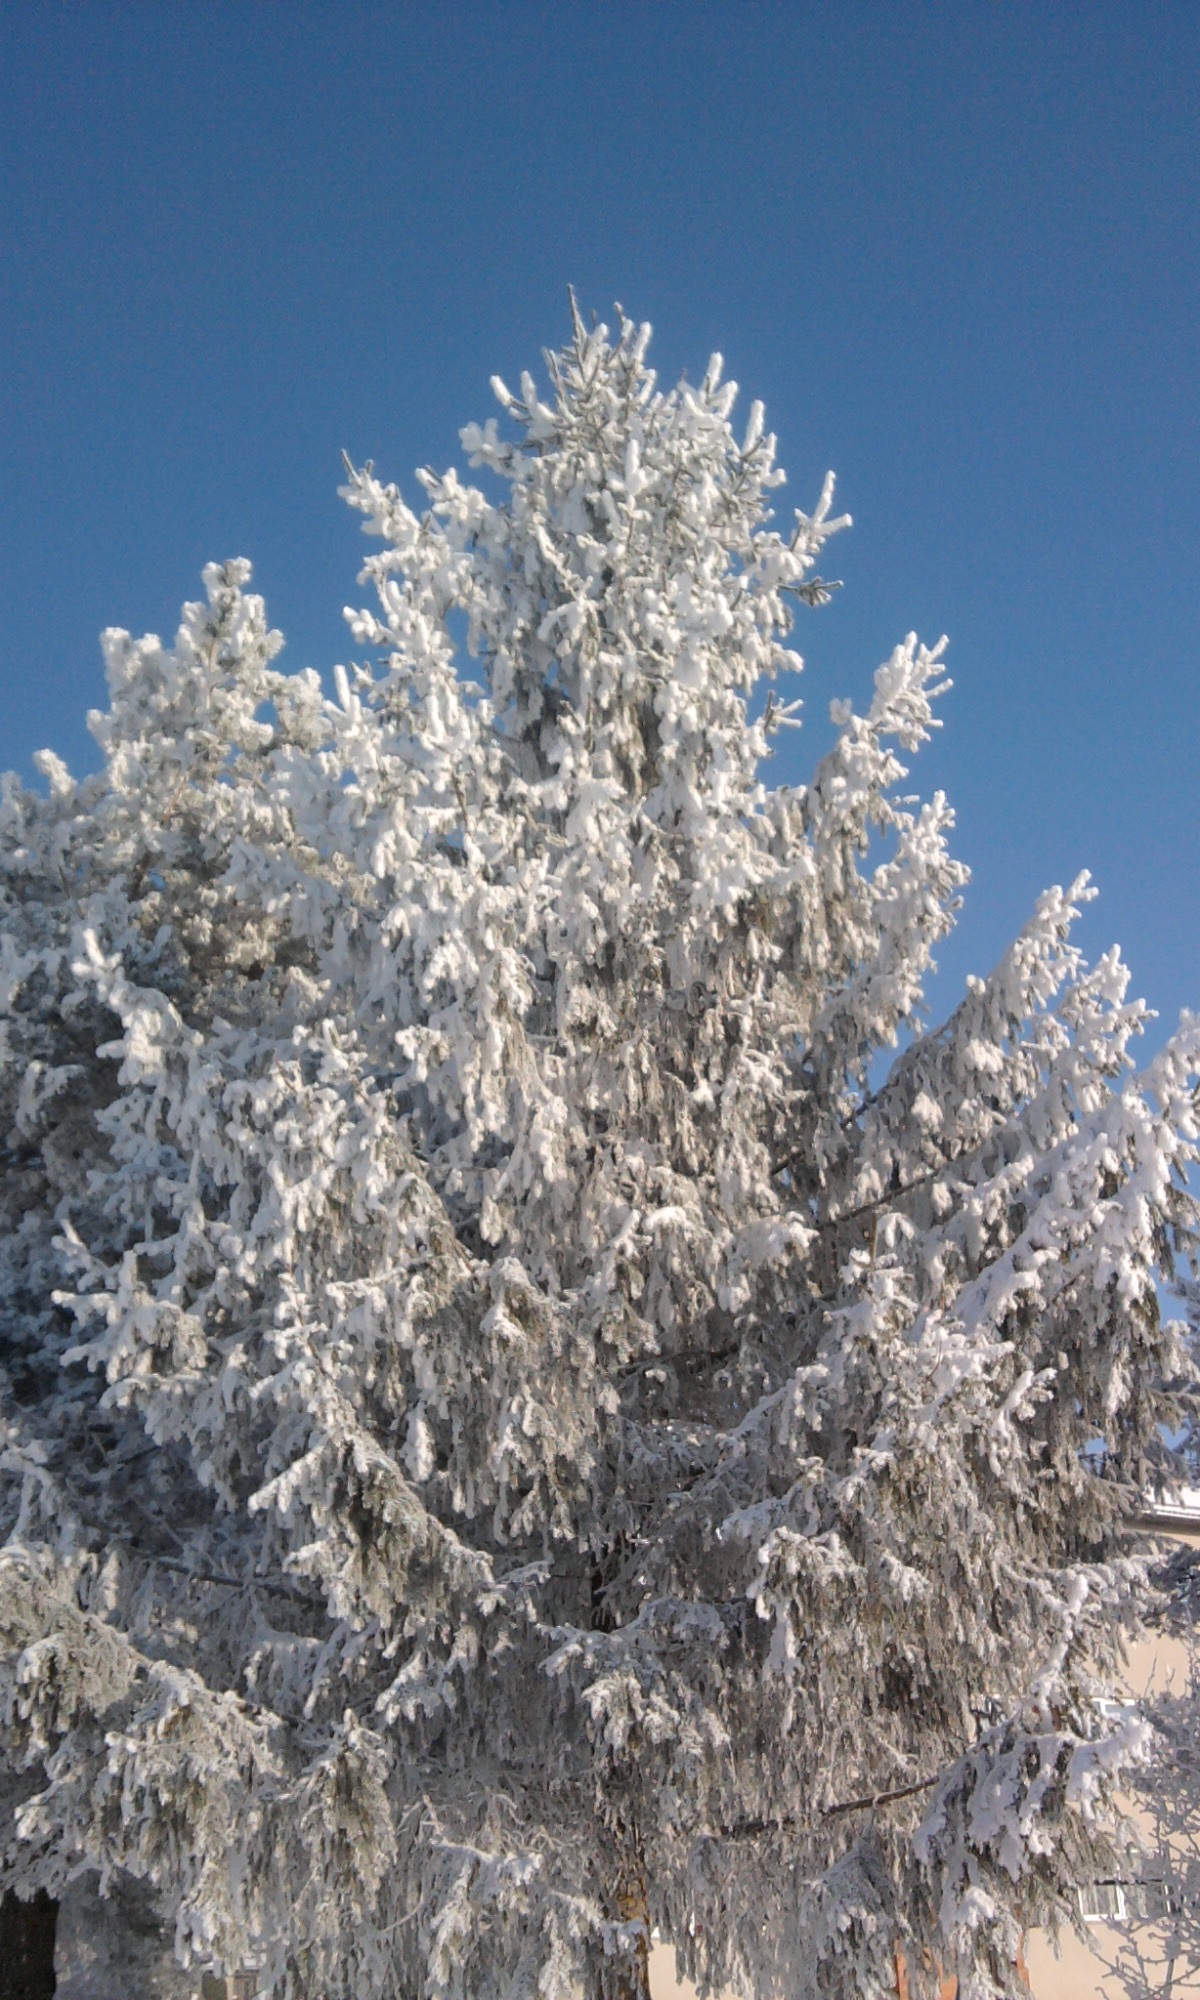
tree, branch, snow, winter, plant, flower, frost, ice, evergreen, fir, season, twig, conifer, spruce, freezing, woody plant, land plant